Afghanistan

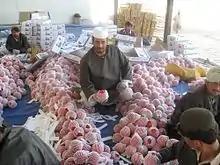
Workers processing pomegranates ("anaar"), for which Afghanistan is famous in Asia

At the same time, the human rights situation in the country has deteriorated. Following the 2001 invasion, more than 5.7 million refugees returned to Afghanistan; however, in 2021, 2.6 million Afghans remained refugees, primarily in Iran and Pakistan, and another 4 million were internally displaced.